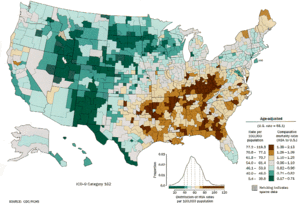
Cartographie de distribution du cancer du poumon aux États-Unis pour les hommes blancs, de 1988 1992.
Les expressions cancer du poumon et cancer bronchique désignent au sens strict une tumeur maligne du poumon, et par extension les carcinomes pulmonaires, qui regroupent les tumeurs malignes épithéliales du poumon.